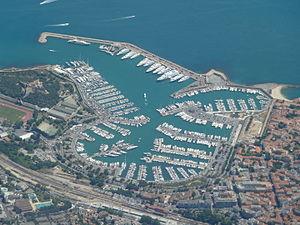
port vauban
Le port Vauban est un port de plaisance à Antibes et le plus grand port de plaisance d'Europe.